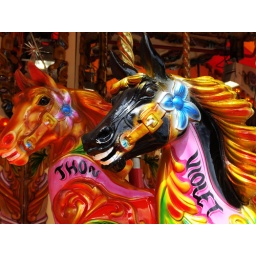
One black horse on the Carousel in Centenary Square.